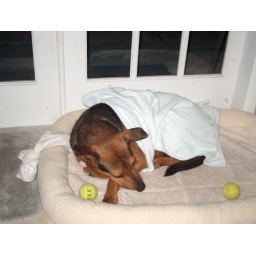
Cold morning in his dog bed